Homo antecessor

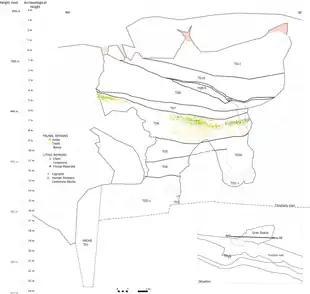
Stratigraphy of the Gran Dolina with detail on TD6

The 2003 to 2007 excavations revealed a much more intricate stratigraphy than previously thought, and TD6 was divided into three subunits spanning thirteen layers and nine sedimentary facies (bodies of rock distinctive from adjacent bodies). Human presence is recorded in subunits 1and 2, and in facies A, D1, and F. Randomly orientated scattered bones were deposited in Facies D1 of layer TD6.2.2 (TD6 subunit 2, layer 2) and Facies F of layers TD6.2.2 and TD6.2.3, but in Facies D they seem to have been conspicuously clumped into the northwest area. This might indicate they were dragged into the cave via a debris flow. As for Facies F, which contains the most human remains, they may have been deposited by a low energy debris flow (consistent with floodplain behaviour) from the main entrance to the northwest, as well as a stronger debris flow from another entrance to the south. Fluvially deposited fossils (dragged in by a stream of water) were also recovered from Facies A in layers TD6.2.2, TD6.2.1 and TD6.1.2, indicated by limestone gravel within the size range of the remains. Thus, "H. antecessor" may not have inhabited the cave, although was at least active nearby. Only 5.6% of the fossils bear any evidence of weathering from open air, roots, and soil, which could mean they were deposited deep into the cave relatively soon after death.